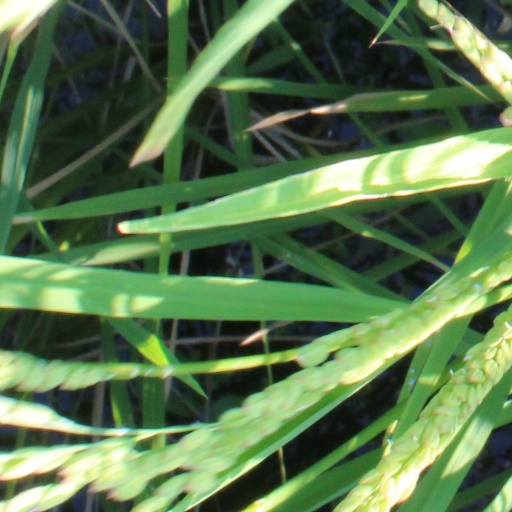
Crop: rice